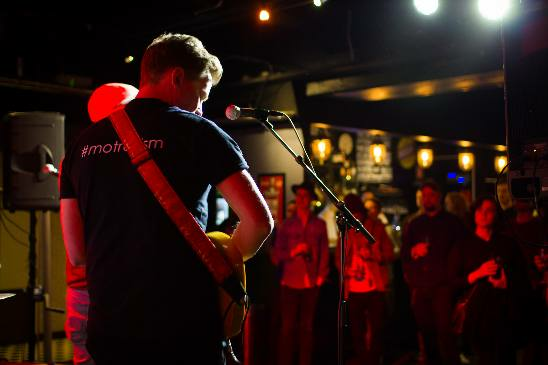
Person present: Yes